Symbols of the Rurikids

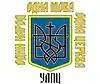
Coat of arms of the UAPC.

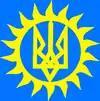
Coat of arms-symbol of the Native Ukrainian National Faith.

A modified trident of Saint Vladimir was found as a basic element of the coat of arms of the Ukrainian Autocephalous Orthodox Church (UAPC) before it merged to form the Orthodox Church of Ukraine.